Big East men's basketball tournament

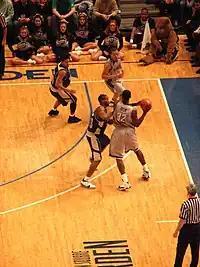
Jeff Green of the Georgetown Hoyas attempts to pass during the 2007 Big East Championship game against the Pitt Panthers.

From 2001 through 2003, when the Big East again was divided into two divisions — an East and a West Division, each of seven teams — teams were seeded #1 through #6 by division. The third- through sixth-place finishers in each division (a total of eight teams) received the #3 through #6 seeds in each division and played in the first round, with the #3 East seed playing the #6 West seed, the #4 East seed playing the #5 West seed, the #5 East seed playing the #4 West seed, and the #6 East seed playing the #3 West seed. The first- and second-place finishers in each division (a total of four teams) received the #1 and #2 divisional seeds and a bye into the quarterfinal round. Two teams — the seventh-place finishers in each division, after the application of any necessary tiebreaking criteria — did not qualify for the tournament.